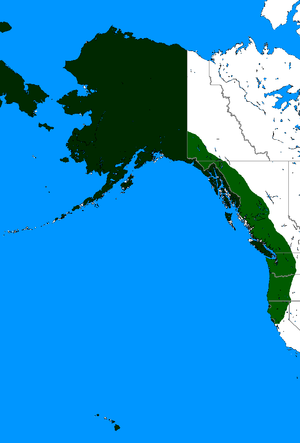
La colonisation russe de l'Amérique est la période durant laquelle l'Empire russe possédait des territoires en Amérique du Nord, principalement l'Alaska, avant la vente de cette dernière aux États-Unis en 1867 ; les marchands et trappeurs russes, dans le but de trouver des fourrures de loutres de mer, touchèrent également le nord de la Californie, entrant ainsi en compétition avec les Espagnols établis au sud.
L'Amérique russe correspond aux possessions russes sur le continent américain, et organisées en colonie à partir de 1796. Ces territoires correspondent aujourd'hui à l'Alaska.
L’Oregon /ɔ.ʁe.ɡɔ̃/ est un État du Nord-Ouest des États-Unis, situé sur la côte Pacifique entre les États de Washington au nord, de Californie au sud, du Nevada au sud-est, et de l'Idaho à l'est. Ses frontières au nord et à l'est suivent pour l'essentiel les cours du fleuve Columbia et de la rivière Snake. Le territoire orégonais est intégralement traversé par la chaîne des Cascades qui forme une importante barrière climatique : l'ouest de l'État, de climat océanique, est recouvert par la forêt tempérée humide tandis que sa partie est, semi-aride, est occupée par le Haut désert de l'Oregon. Le parc national de Crater Lake se trouve dans le sud de l'État. La réserve indienne de Warm Springs s'étend sur 2 640,2 km² dans le nord de l'État, sur le versant Est de la chaîne des Cascades.